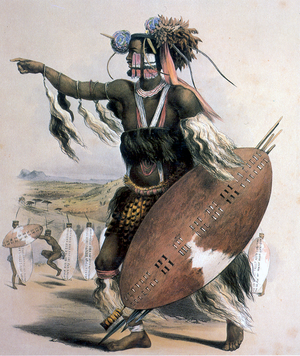
Adopté le 30 octobre 1967, soit près d'un an avant l’indépendance, le drapeau de l'Eswatini se compose de cinq bandes horizontales bleue, jaune, rouge, jaune et bleue. La bande centrale rouge, la plus large, porte un bouclier zoulou couvert de peau de bœufs noire et blanche censée incarner la paix entre Blancs et Noirs, dont dépassent deux sagaies et un bâton zoulou orné de plumes, instruments de pouvoir, qui symbolisent la défense du pays contre ses ennemis.
La bataille de Kambula est livrée le 29 mars 1879 en Afrique du Sud, pendant la guerre anglo-zouloue. Les 2000 Britanniques du colonel Evelyn Wood, retranchés derrière une redoute et des chariots repoussent l'assaut de 25 000 guerriers zoulous, puis les mettent en déroute lors d'une charge à la baïonnette.
L'histoire de l'Afrique du Sud est très riche et très complexe du fait de la juxtaposition de peuples et de cultures différentes qui se succèdent et se côtoient depuis la Préhistoire. Les Bochimans y sont présents depuis au moins 25 000 ans et les Bantous, depuis au moins 1 500 ans. Les deux peuples auraient généralement cohabité paisiblement. L'histoire écrite débute avec l'arrivée des Européens, en commençant par les Portugais qui décident de ne pas coloniser la région, laissant la place aux Néerlandais. Les Britanniques contestent leur prééminence vers la fin du xviiiᵉ siècle, ce qui mène à deux guerres. Le xxᵉ siècle est marqué par le système législatif séparatiste et ségrégationniste de l'apartheid puis par l'élection de Nelson Mandela, premier président noir d'Afrique du Sud, à la suite des premières élections nationales multiraciales au suffrage universel organisées dans le pays.
La bataille du Lubuya ou Lubuye est livrée au début de l'année 1839 en Eswatini, lors de la campagne menée par les Zoulous contre les Swazis.